Nigerian Civil War

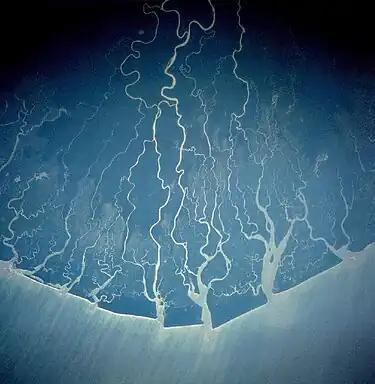
Control over petroleum in the Niger Delta was a paramount military objective during the war.

Oil exploration in Nigeria was pioneered by the Shell-BP Petroleum Development Company in 1937. In a bid to control the oil in the eastern region, the Federal government placed a shipping embargo on the territory. This embargo did not include oil tankers. The leadership of Biafra wrote to Shell-BP demanding royalties for the oil that was being explored in their region. After much deliberation, Shell-BP decided to pay Biafra the sum of 250,000 pounds. The news of this payment reached the Federal government, which immediately extended the shipping embargo to oil tankers. The Nigerian government also made it clear to Shell-BP that it expected the company to pay all outstanding oil royalties immediately. With the stalling on the payment for Biafra, the government instructed Shell-BP to stop operations in Biafra and took over from the company.